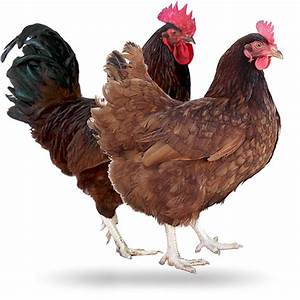
Label: chicken